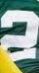
Number: 2